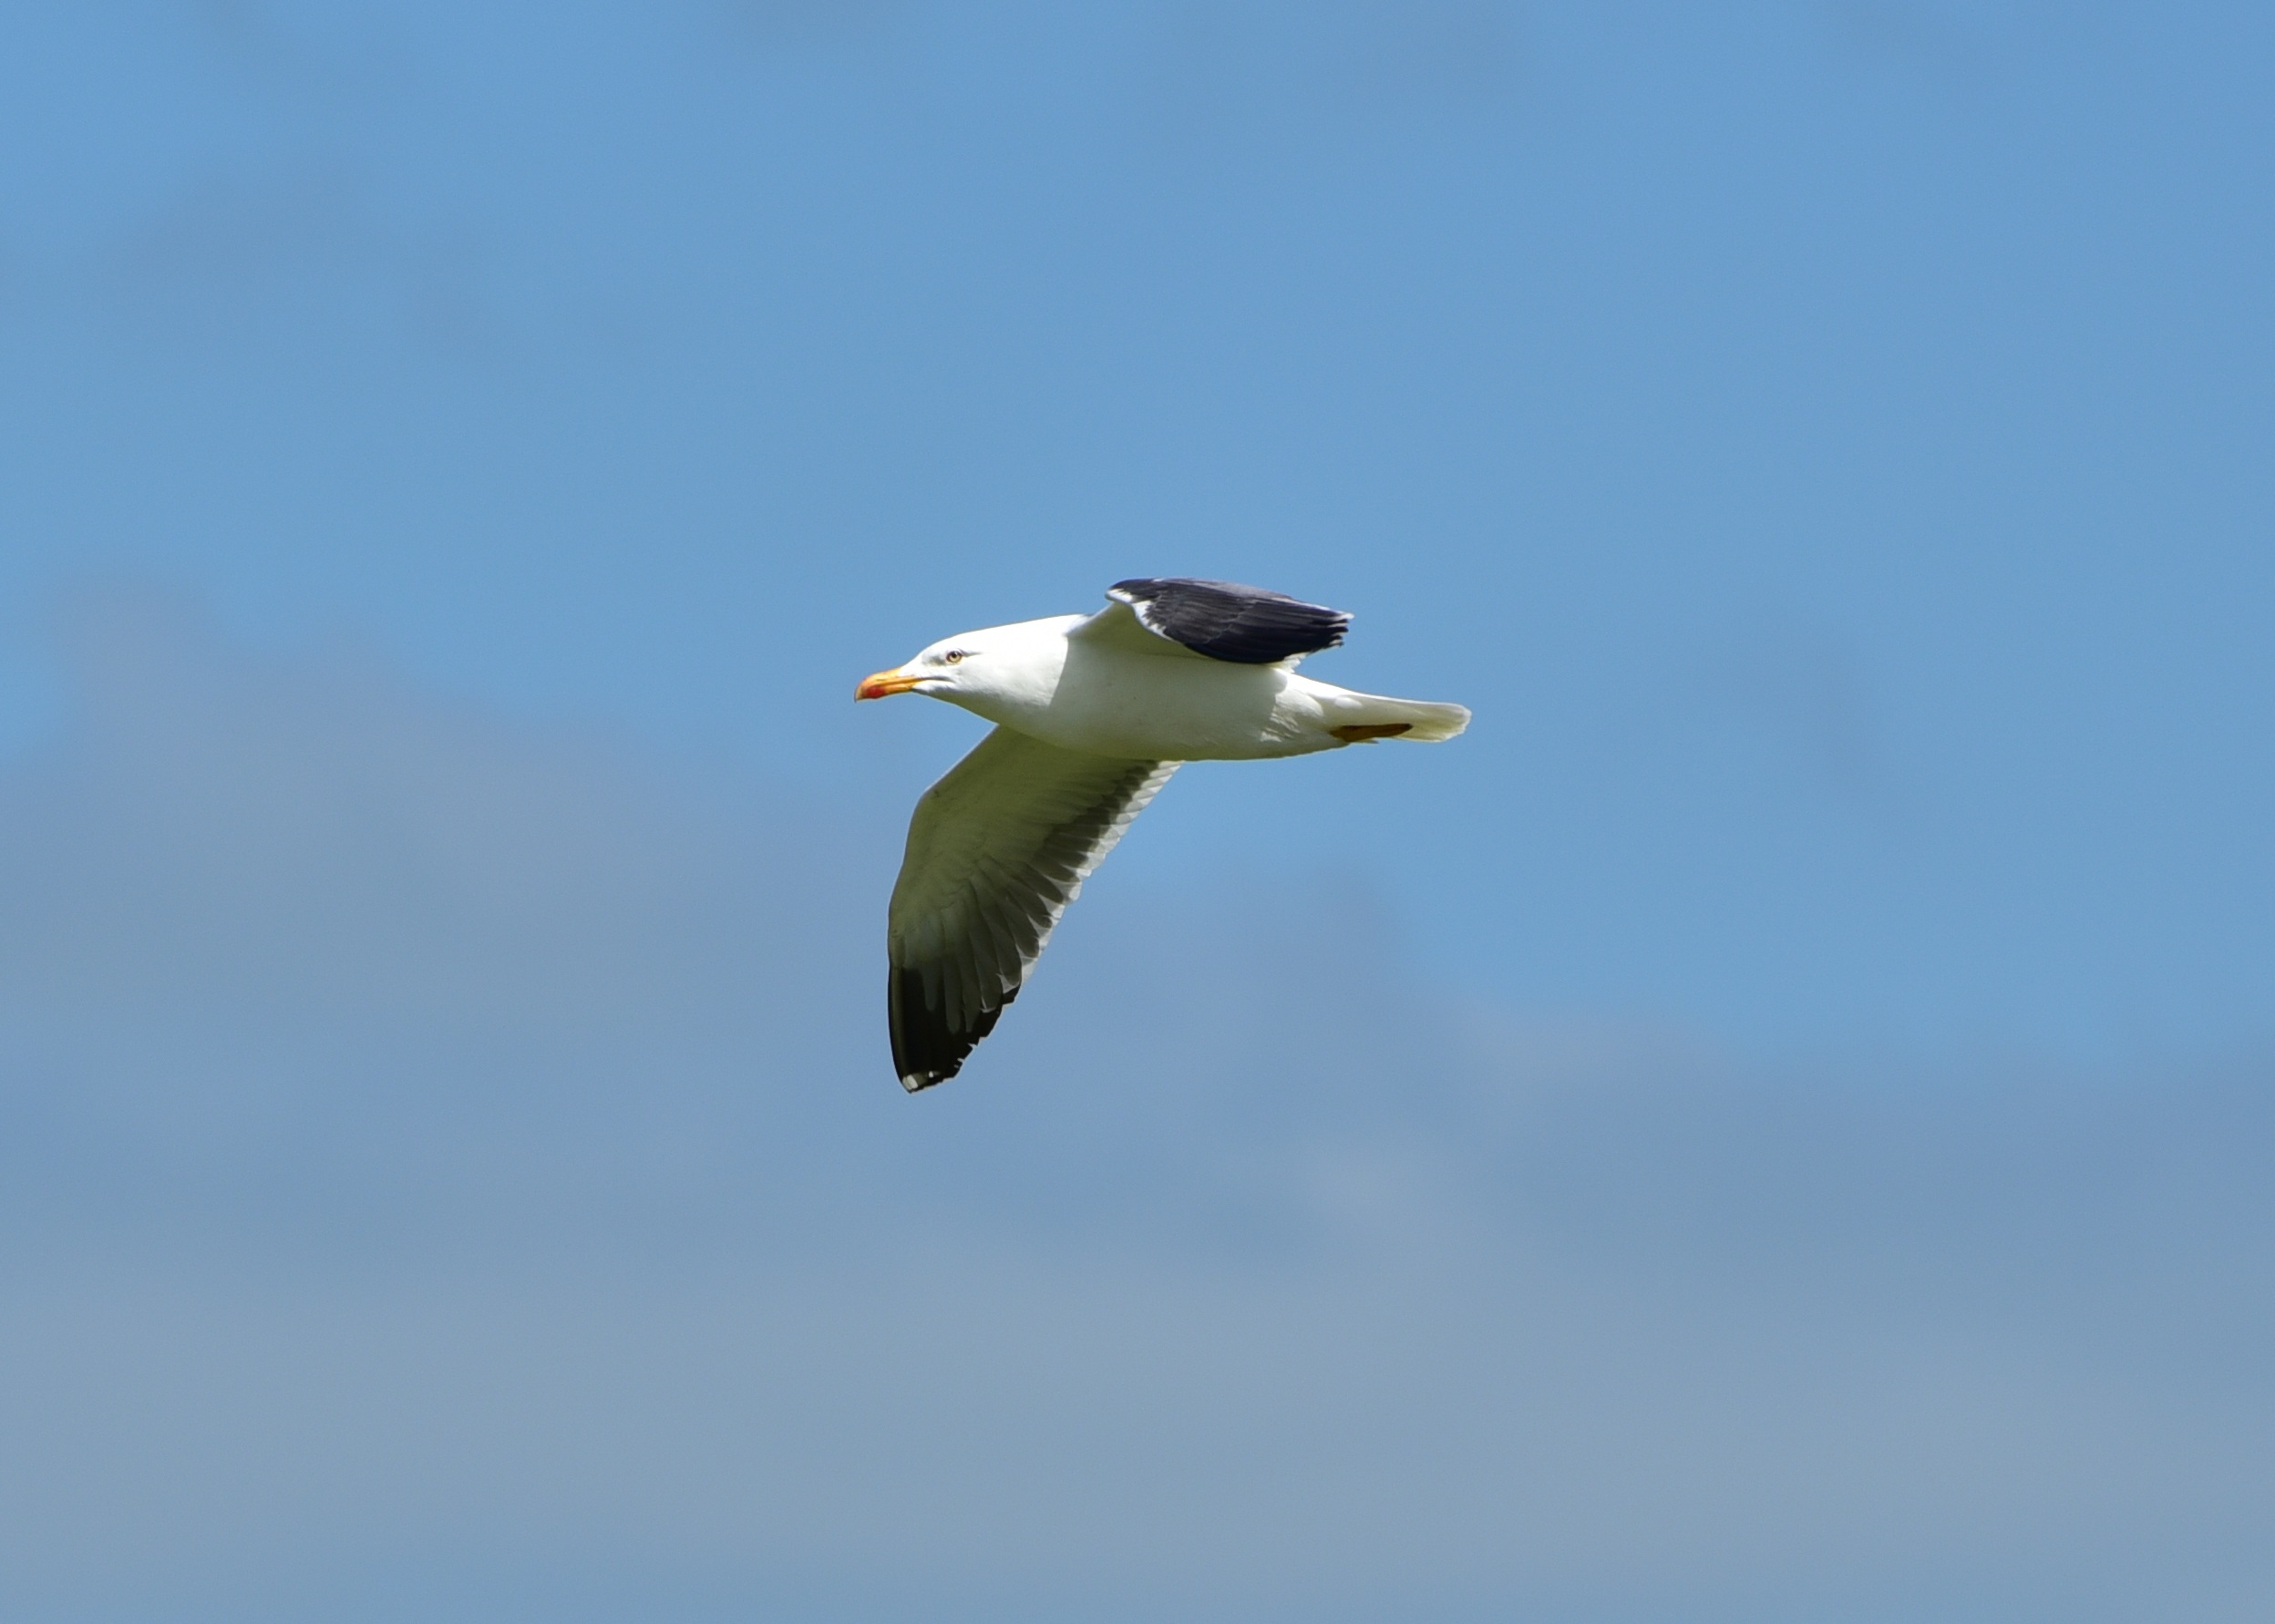
sea, water, nature, ocean, bird, wing, sky, wind, animal, seabird, fly, seagull, gull, beak, flight, holiday, blue, freedom, vertebrate, albatross, water bird, holiday travel, charadriiformes